Jamie Hand

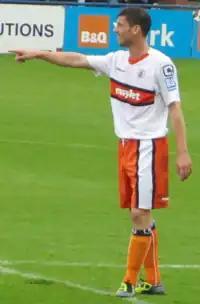
Hand playing for Luton Town in 2011

Hand returned to the Conference Premier after joining Hayes & Yeading United on a short-term deal in August 2010. He formed an effective midfield partnership with Peter Holmes and Bradley Pritchard, and was rewarded with an extended contract by manager Garry Haylock. Hand said: "I have been working hard and putting a lot of effort into my football – it is something I should have done years ago." He made 43 appearances in the 2010–11 season, scoring two goals, and was made club captain in the summer. On 9 September 2011, he moved on loan to divisional rivals Luton Town, with a view to a permanent move in January 2012. At the end of his loan spell with Luton Town, manager Gary Brabin decided not to pursue a transfer, explaining his thinking behind the decision he said: "Jamie was a fantastic character but hadn't nailed down a place in the squad that was his own, so it makes sense not to pursue it."